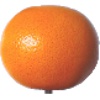
Label: Grapefruit Pink 1